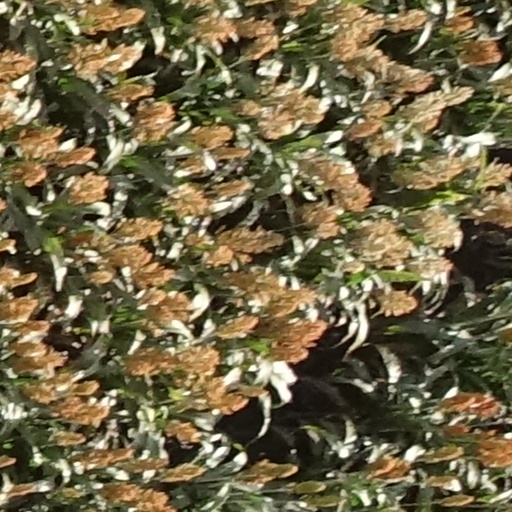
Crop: sorghum